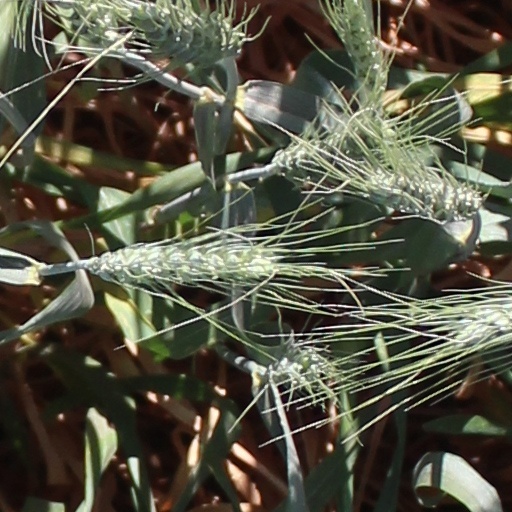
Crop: wheat